Cloris Leachman

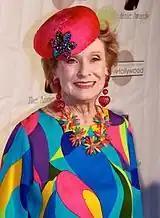
Leachman in 2014

In 2006, Leachman's performance alongside Sir Ben Kingsley and Annette Bening in the HBO special "Mrs. Harris" earned her nominations for a Primetime Emmy Award, and a Screen Actors Guild Award. She auditioned to revive her role from "Young Frankenstein" in the 2007 Broadway production opposite Megan Mullally (who replaced Kristin Chenoweth) and Roger Bart. Andrea Martin was cast instead. Brooks was quoted as joking that Leachman, then 81, was too old for the role. "We don't want her to die on stage," Brooks (also 81, at the time) told columnist Army Archerd, a statement to which Leachman took umbrage. However, due to Leachman's success on "Dancing with the Stars", Brooks then, doing a U-turn, reportedly asked her to reprise her role as Frau Blücher in the Broadway production of "Young Frankenstein" after the departure of Beth Leavel, who had succeeded Martin. The Broadway production closed before this could happen.